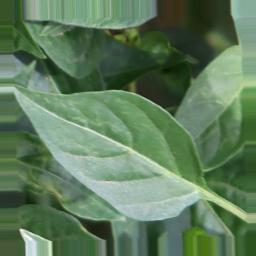
Label: healthy